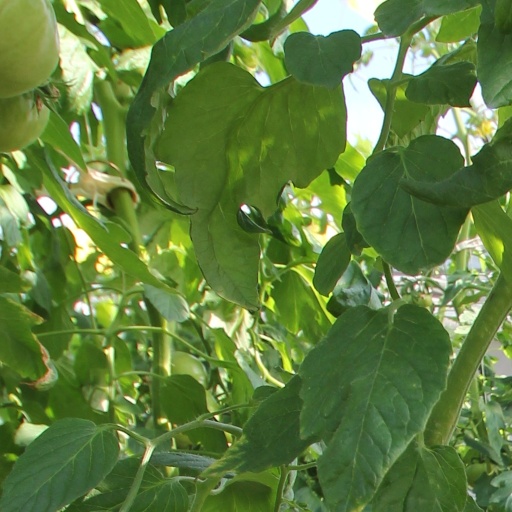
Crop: tomato